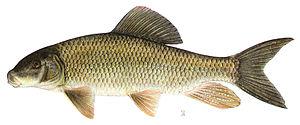
Cette liste commentée recense l'ichtyofaune d'eau douce au Québec. Elle répertorie les espèces de poissons dulçaquicoles québécois actuels et celles qui ont été récemment classifiées comme éteintes. Cette liste comporte 120 espèces réparties en 19 ordres et 26 familles, dont deux sont « en danger » et deux autres sont « vulnérables ».
Le chevalier blanc est un poisson de la famille des catostomidés.